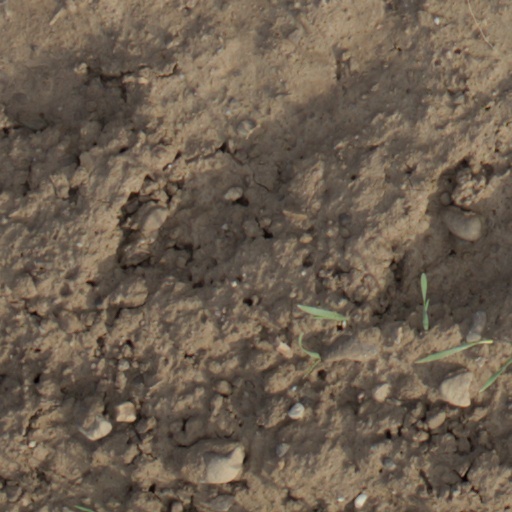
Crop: wheat